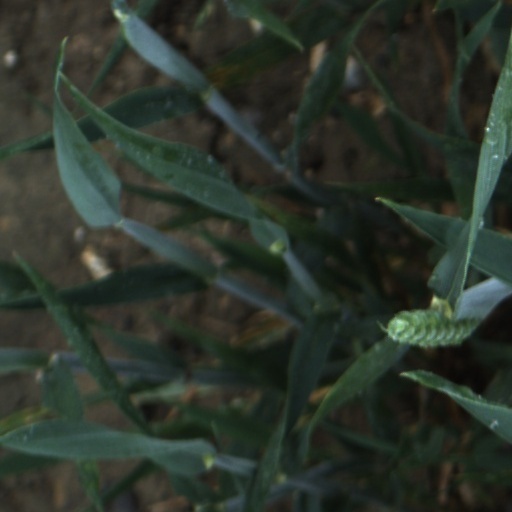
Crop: wheat